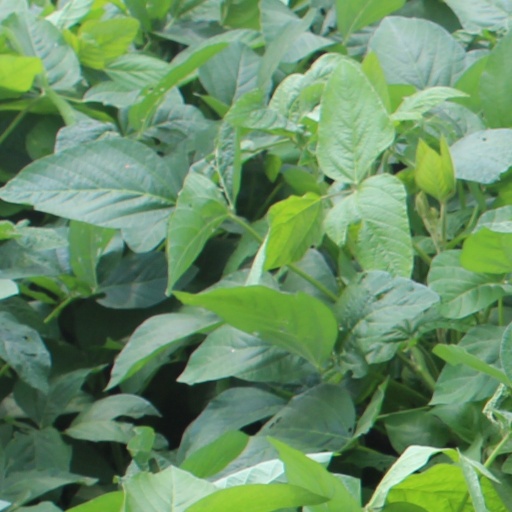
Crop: soybean